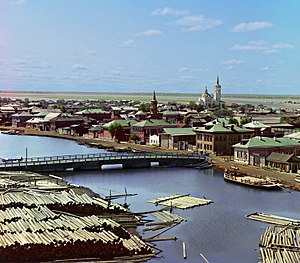
Tobolsk guvernement
Udsigt over byen Tobolsk. Farvefoto af Sergej Prokudin-Gorskij fra 1912.
Guvernementet Tobolsk var et russisk guvernement i det vestlige Sibirien 1796-1919.